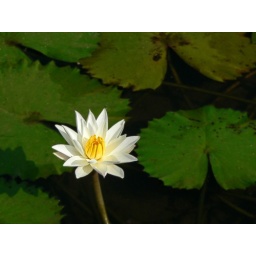
Such a beautiful flower in a dirty wayside pond.